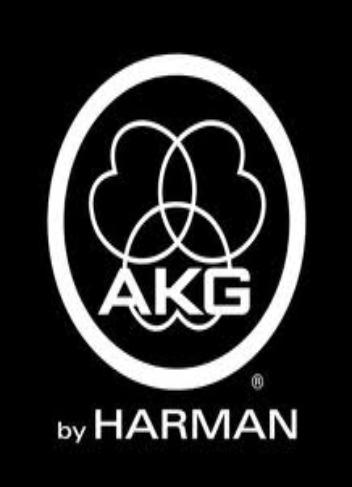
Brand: AKG
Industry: Electronic